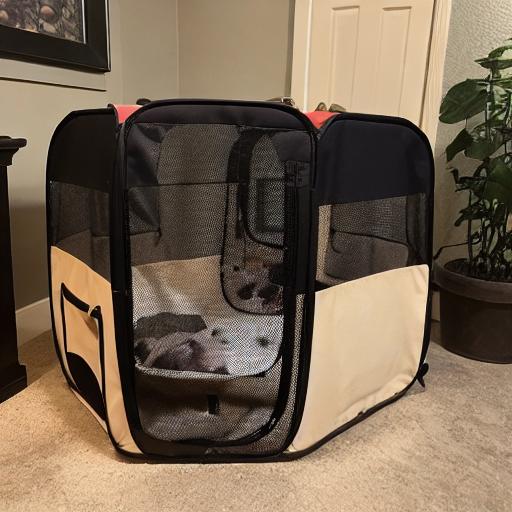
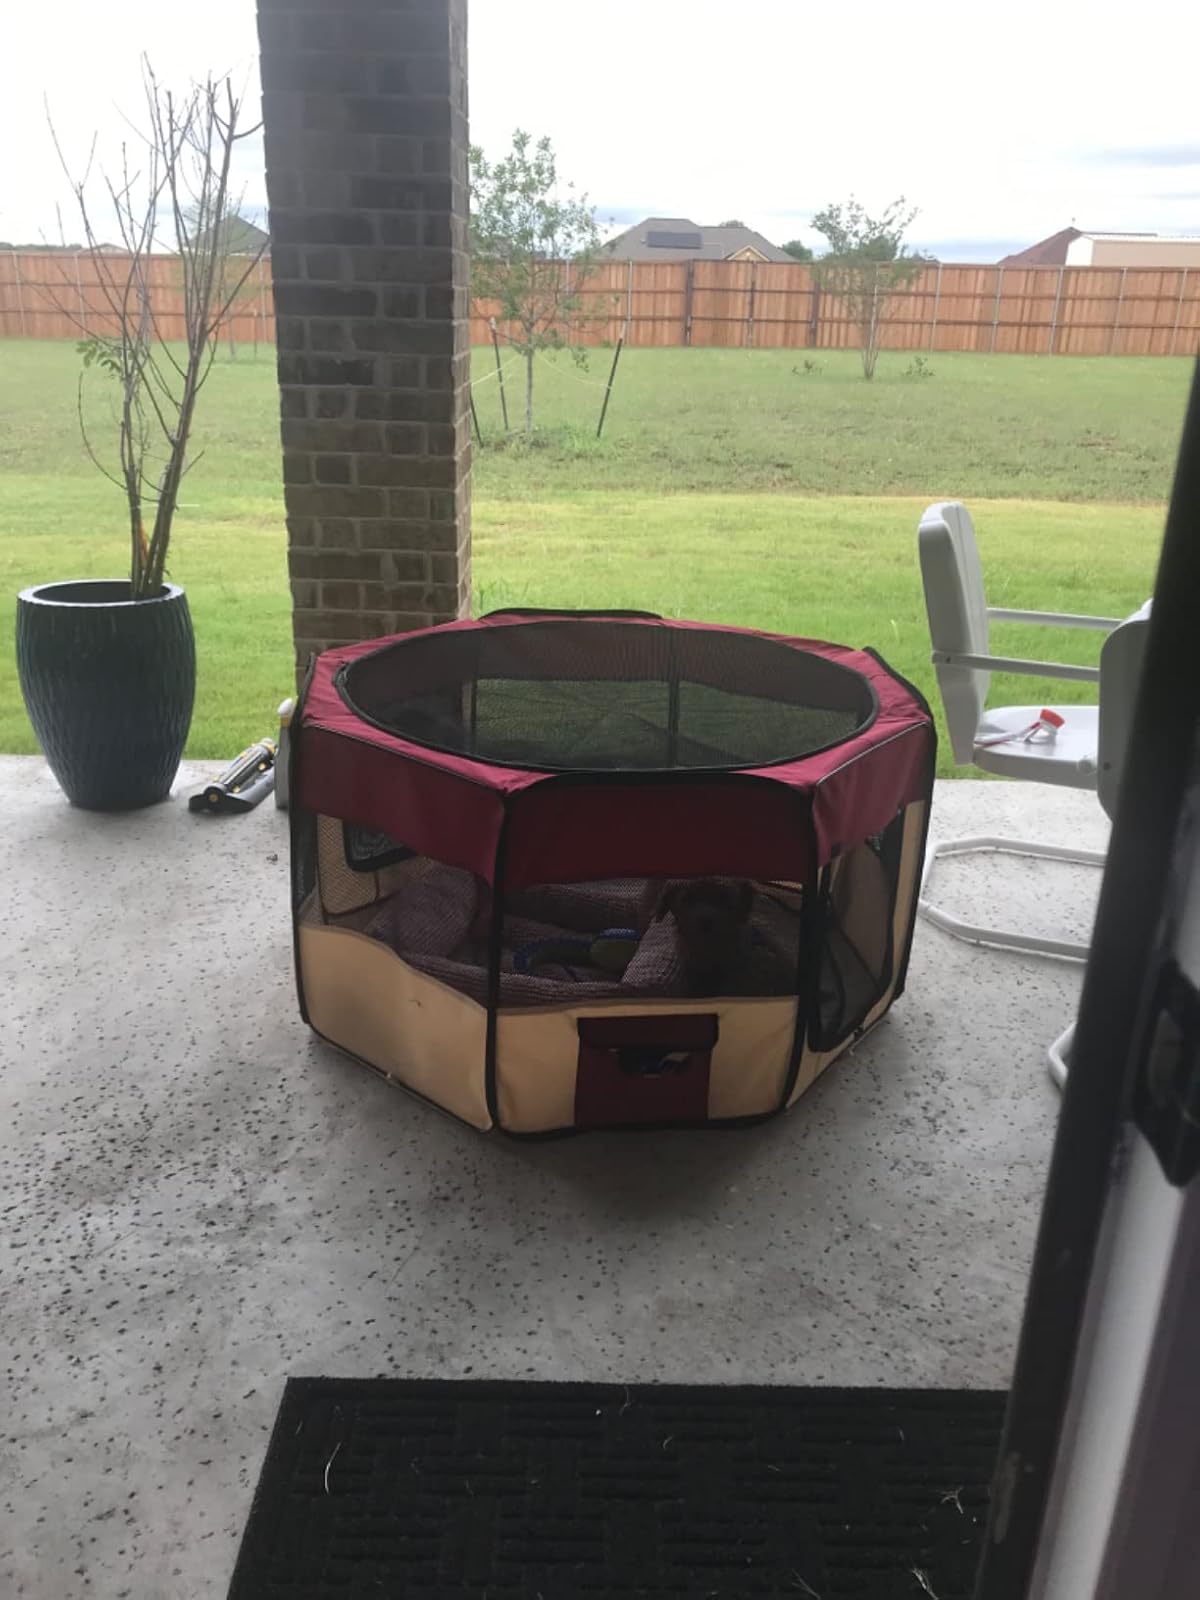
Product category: items_kennel
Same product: no